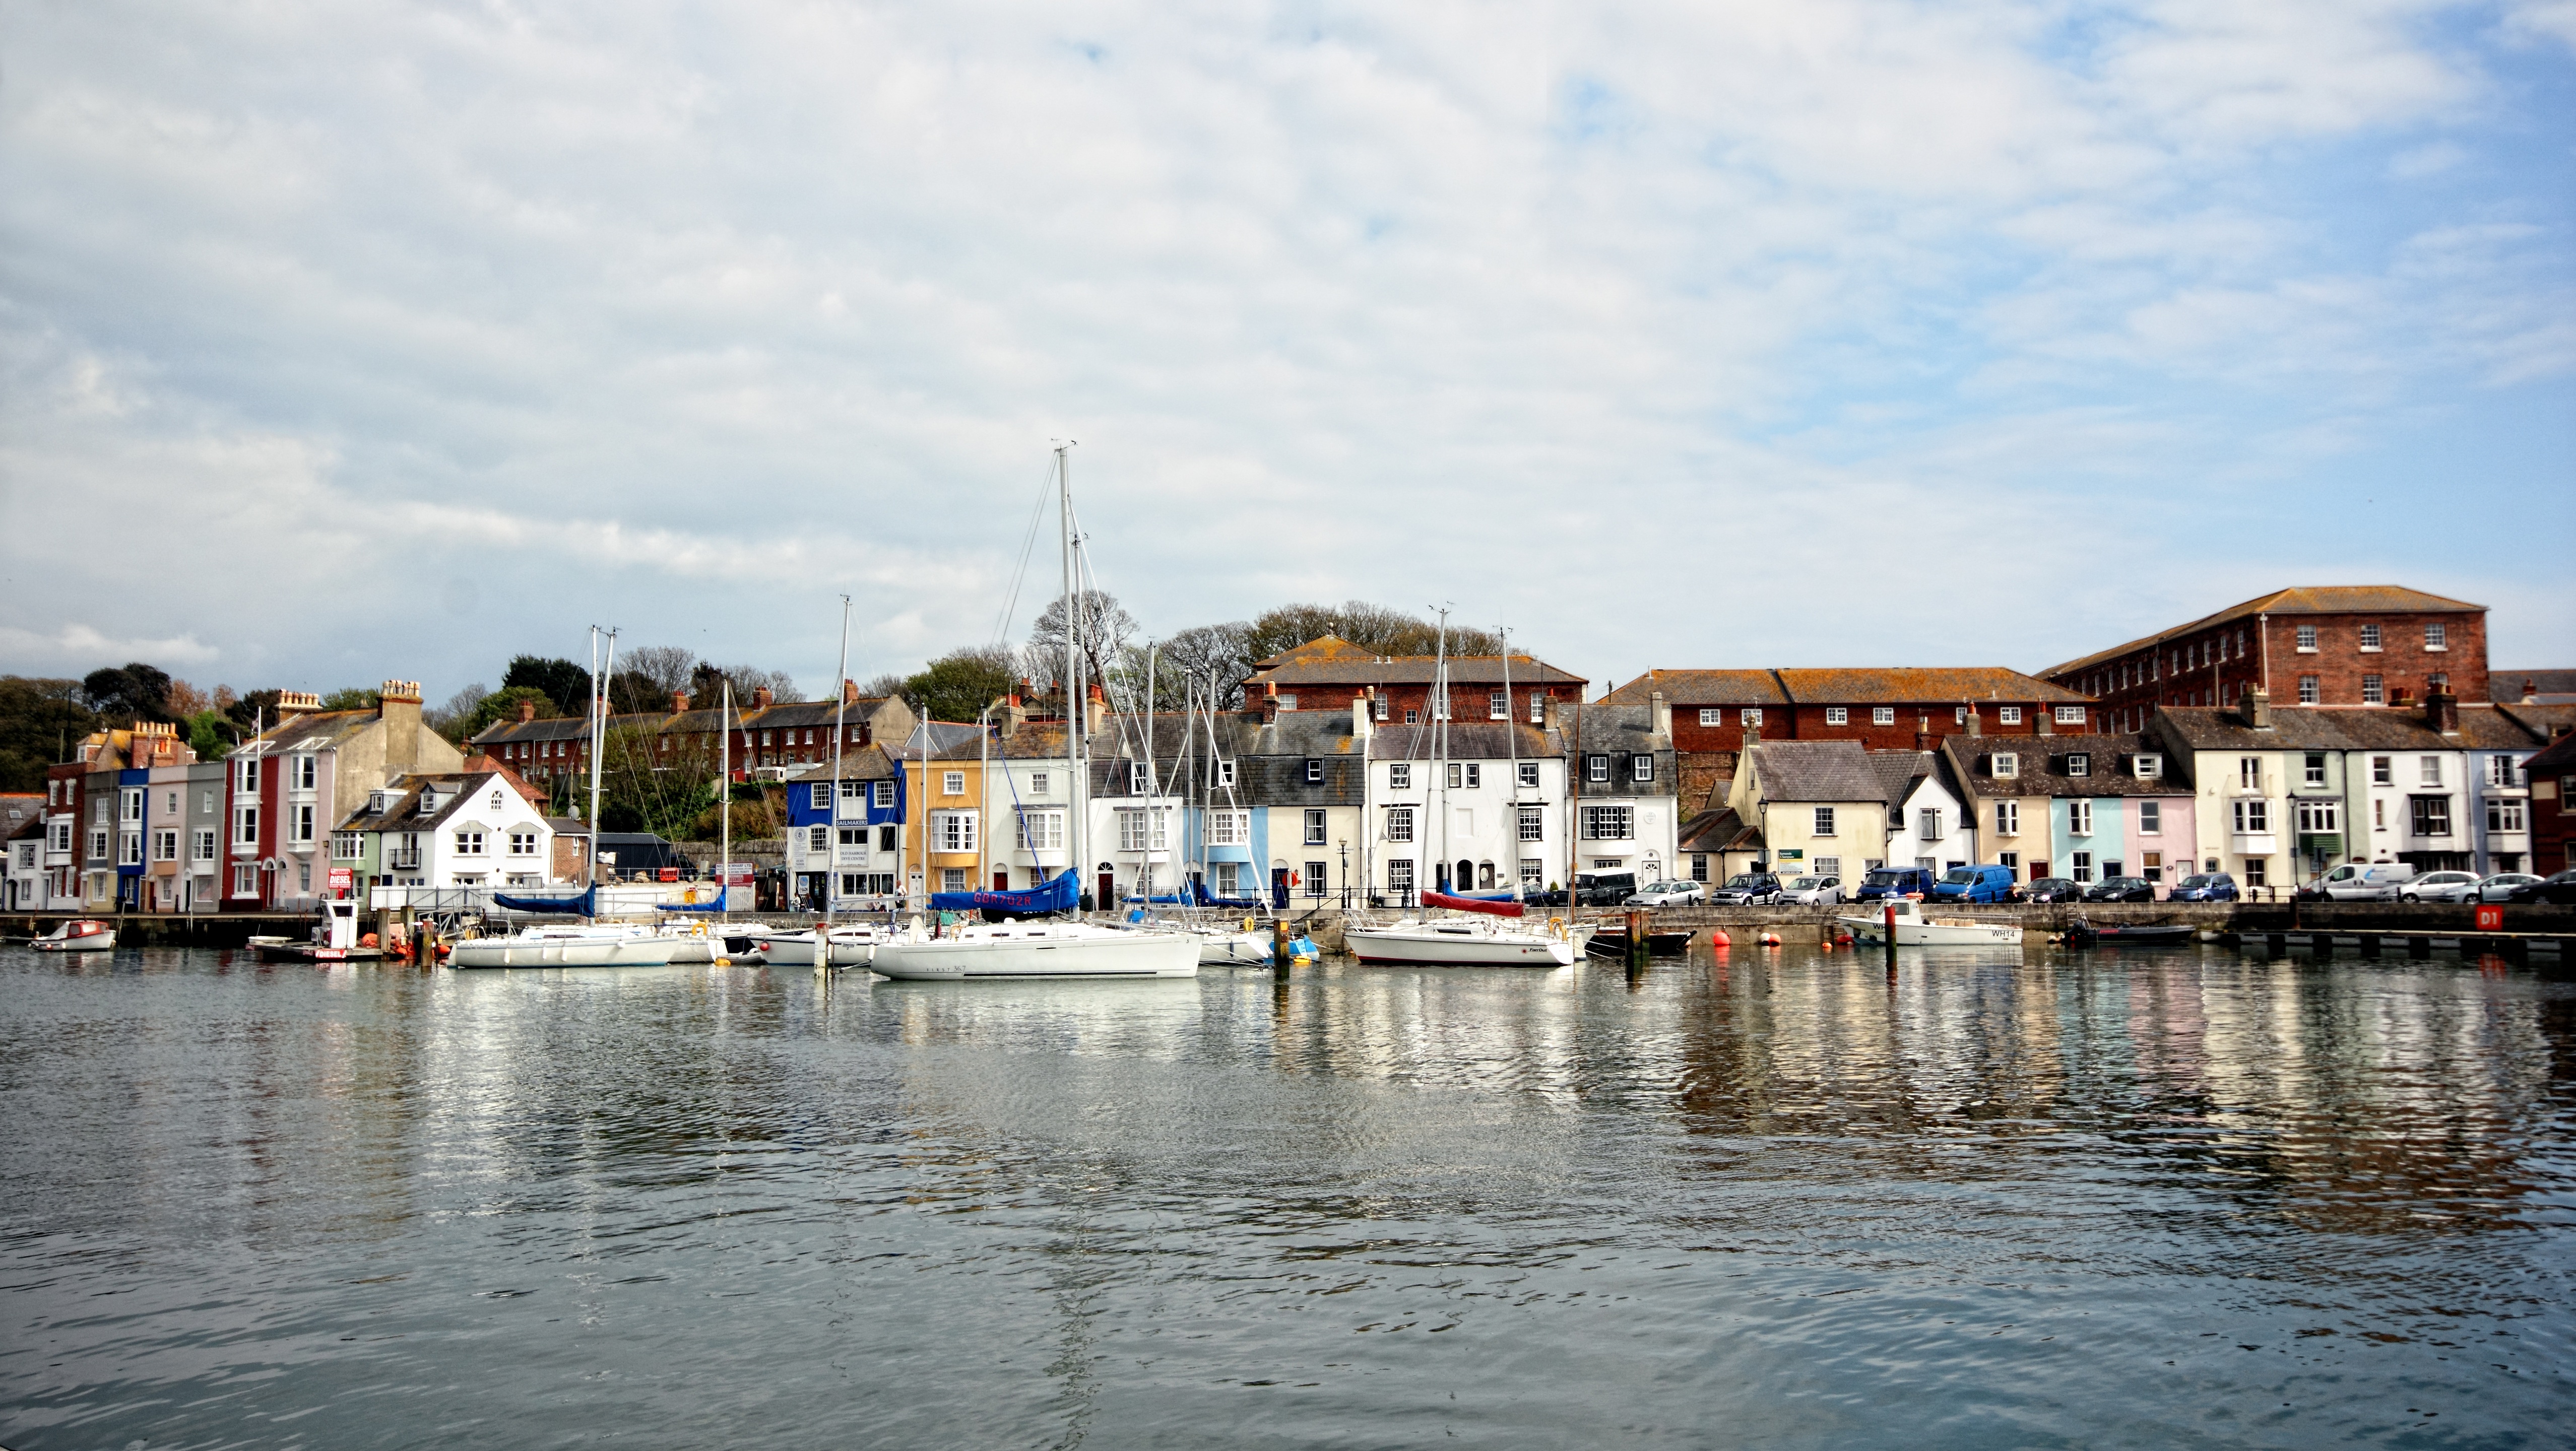
beach, landscape, sea, coast, water, nature, ocean, dock, mooring, architecture, sky, boat, town, travel, seaside, europe, vehicle, sailing, yacht, holiday, bay, island, harbor, harbour, blue, marina, port, tourism, waterway, uk, england, clouds, isle, boating, watercraft, dorset, portland, weymouth